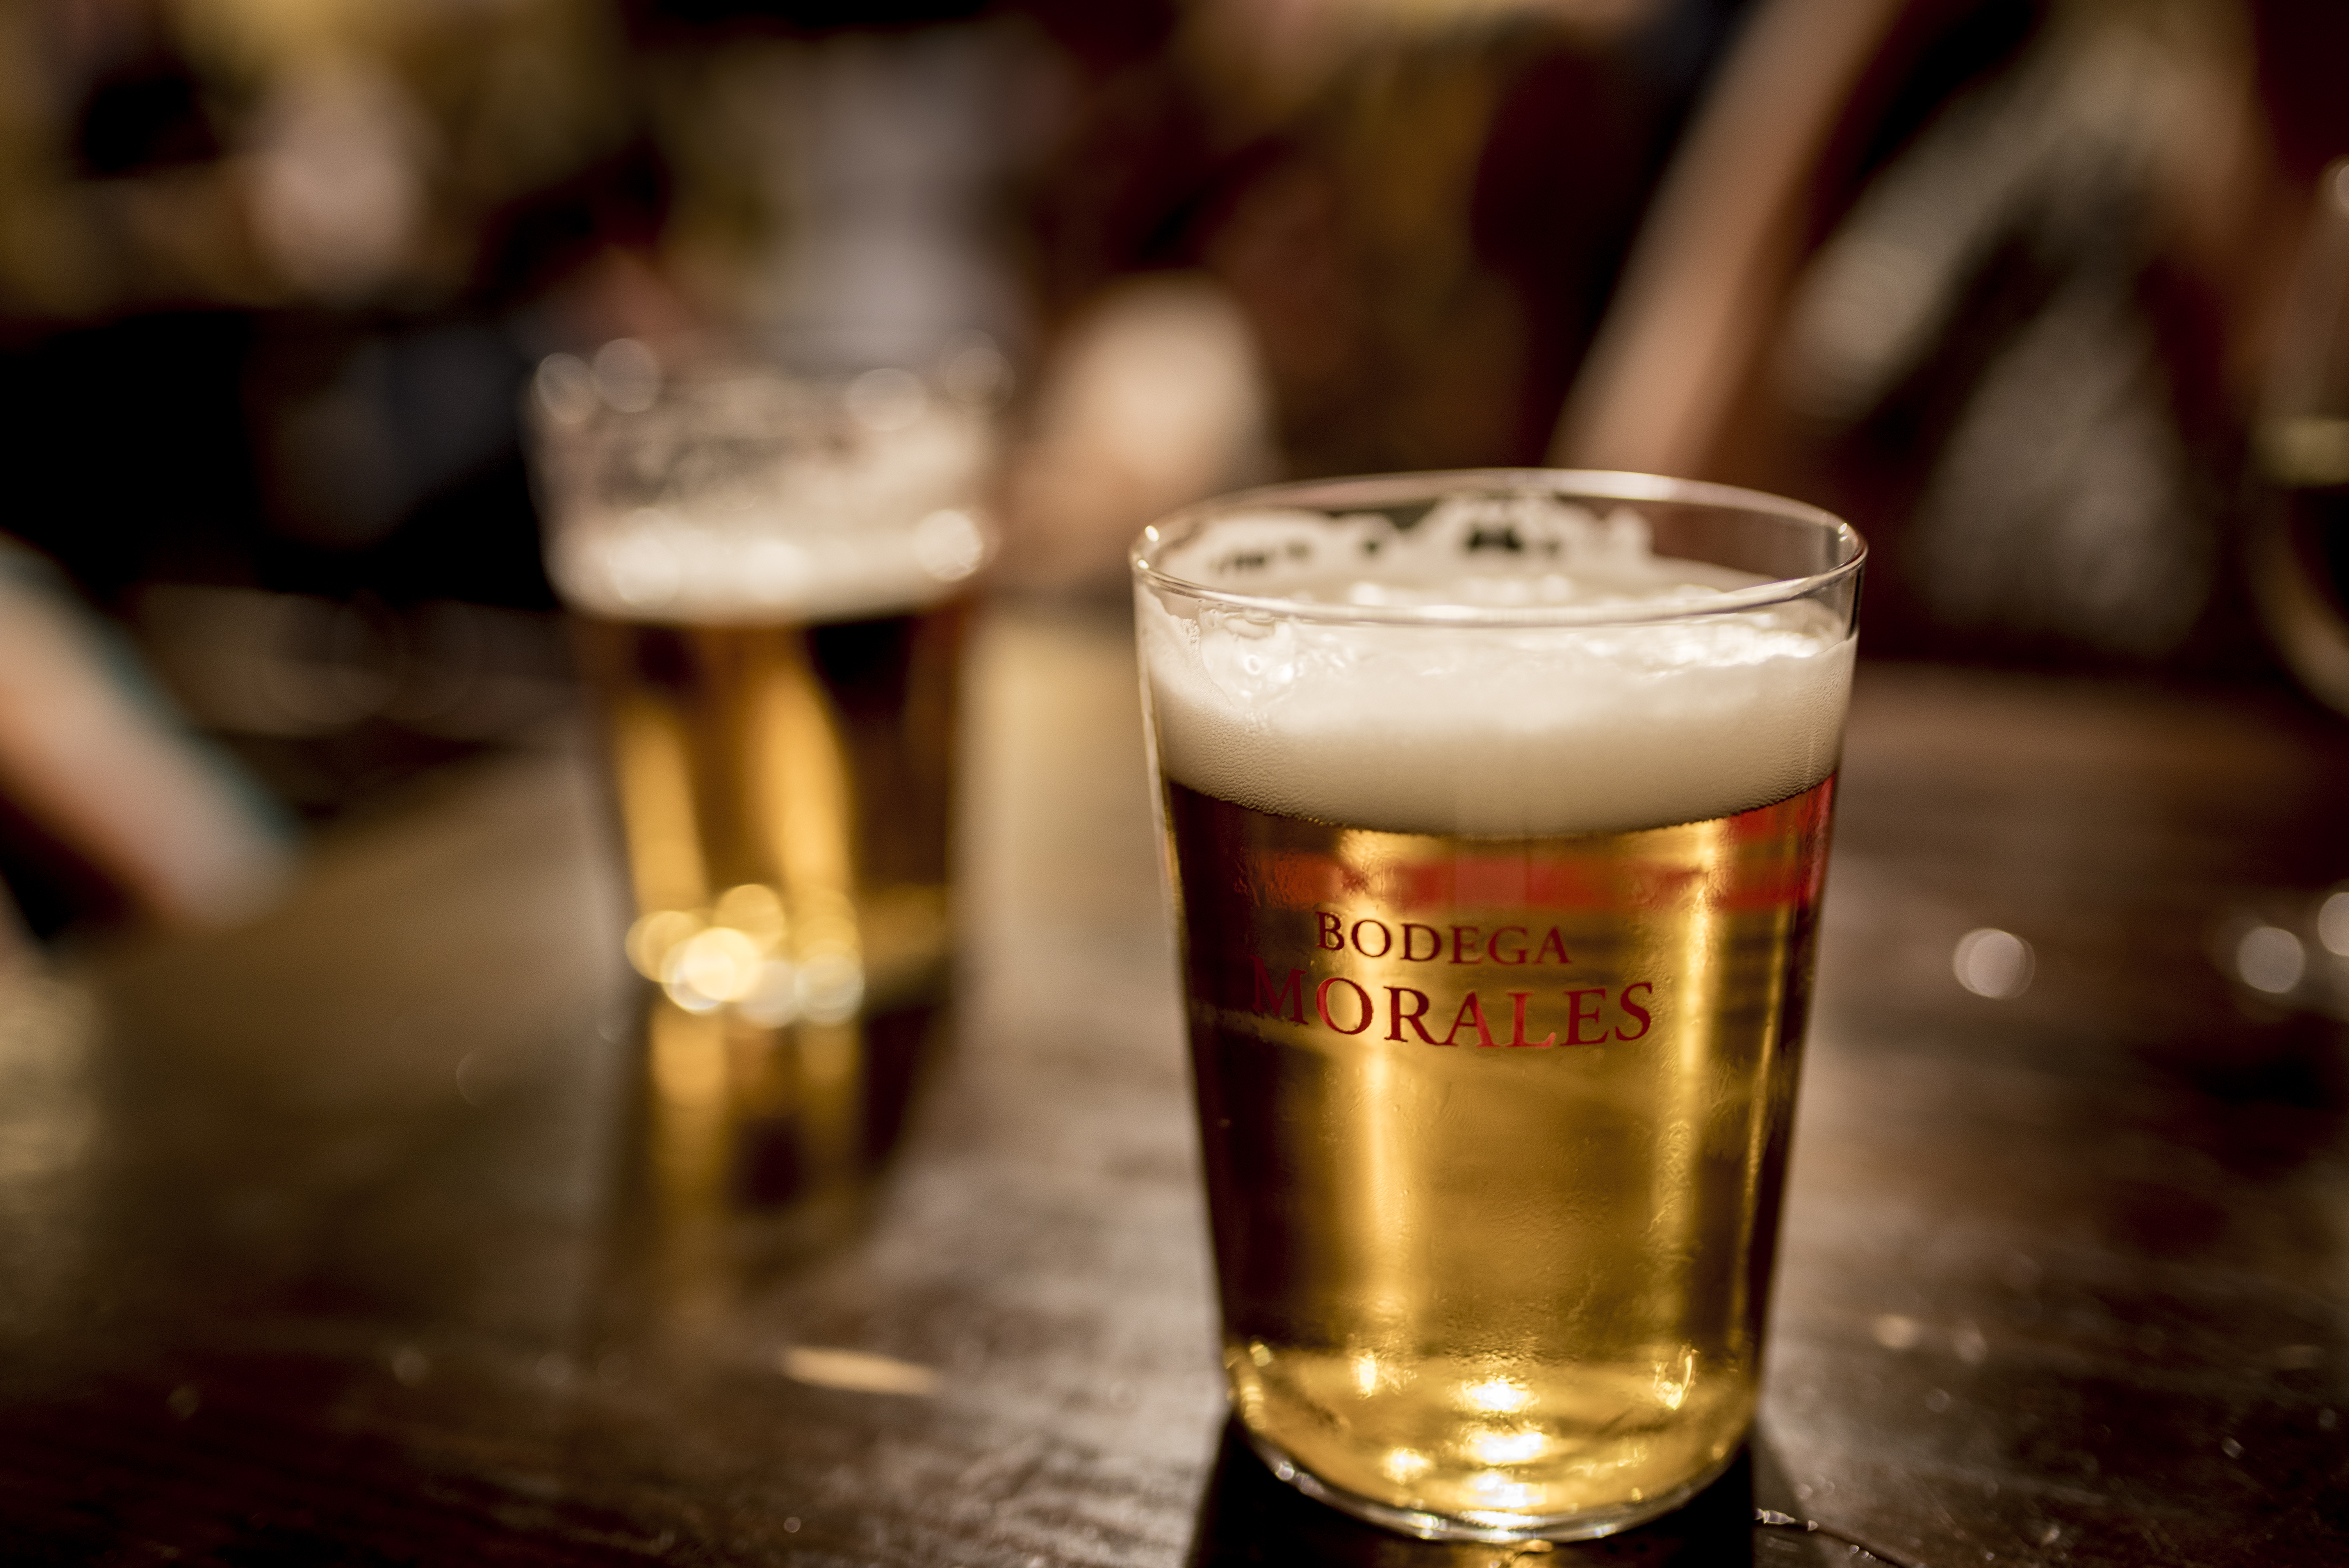
table, bar, drink, beer, alcohol, cocktail, liquor, whisky, pub, alcoholic beverage, drinking glass, distilled beverage, pint us, beer cocktail